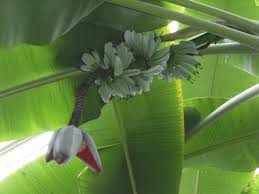
Label: Banana